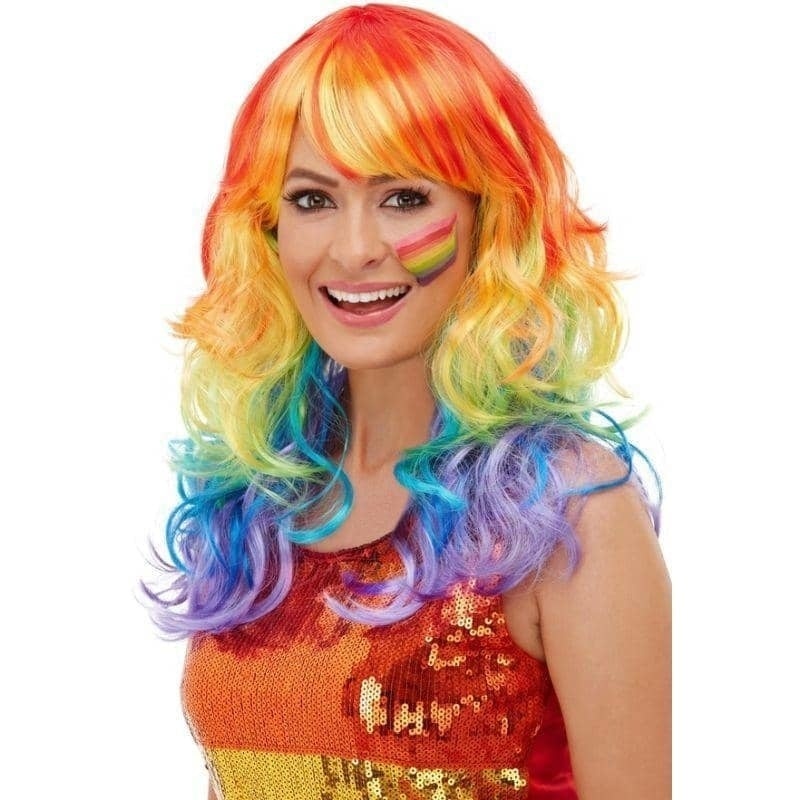
Rainbow Glam Wig Adult Multi Colured Costume Accessory
Brand: Smiffys
Get ready to shine with the Rainbow Glam Wig, the ultimate statement piece for parties, festivals, and cosplay! This eye catching, multi colored wig features a stunning blend of bright hues, creating a bold and dazzling look that’s perfect for any fun filled occasion. Vibrant and Bold Colors – A seamless blend of red, blue, green, yellow, and more for a true rainbow effect. Comfortable Fit – Designed for all day wear, with a breathable cap and secure fit. Versatile Costume Essential – Ideal for pride events, Halloween, cosplay, festivals, and themed parties. One Size Fits Most – A stretchable cap ensures a snug and comfortable fit for most adults. Turn heads and steal the show with the Rainbow Glam Wig, a must have costume accessory that adds a burst of color to any outfit! Includes: Adult Glam Rainbow Wig Specifications: Theme: Pride and LGBTQ+ Celebration Wear - Bachelorette Party Wigs Age Group: Adult Main Colour: Multi Coloured Washing Instructions: Not Suitable For Cleaning Safety Instructions: This Item Is A Fancy Dress Accessory For Adults. It Is Not A Toy. Warning! Keep Away From Fire.
Category: Apparel & Accessories > Costumes & Accessories > Costume Accessories